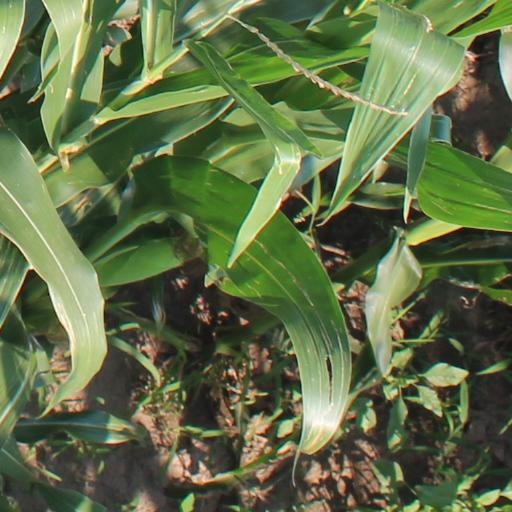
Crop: maize; corn